Answer in natural language. Which point is closer to the camera taking this photo, point B  or point C? Choose between the following options: B or C
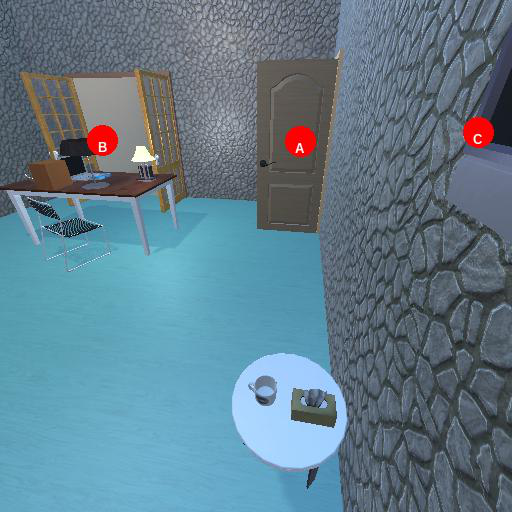
<answer>C</answer>